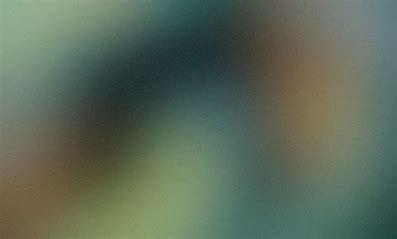
Brand: Jordan
Model: 1 Retro OG